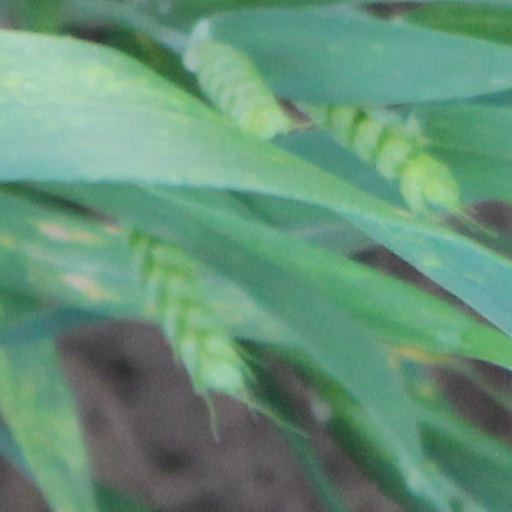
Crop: wheat